Arnold Stiefel

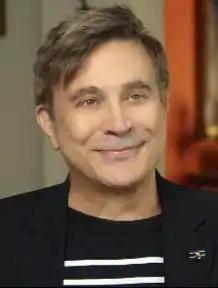
Stiefel in 2013

Arnold Stiefel, chairman and CEO of Stiefel Entertainment, is an American talent manager, film and television producer, and entrepreneur. Over the course of his career, Stiefel has worked with Bette Midler, Prince, and Toni Braxton, amongst others. He is best known for his association with Rod Stewart, whom he has managed since 1983.